Iso Rae

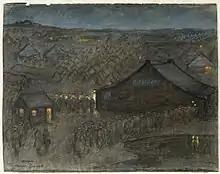
"Cinema Queue", a pastel and gouache on grey paper, showing a scene at Étaples Army Base Camp, 1916

Museum curator Betty Snowden reviewed the collection of World War I drawings. She observed the influence of the post-impressionist movement to which Rae was exposed when first she came to France, and her attention to the regimentation and tensions of camp life. Snowden wrote: